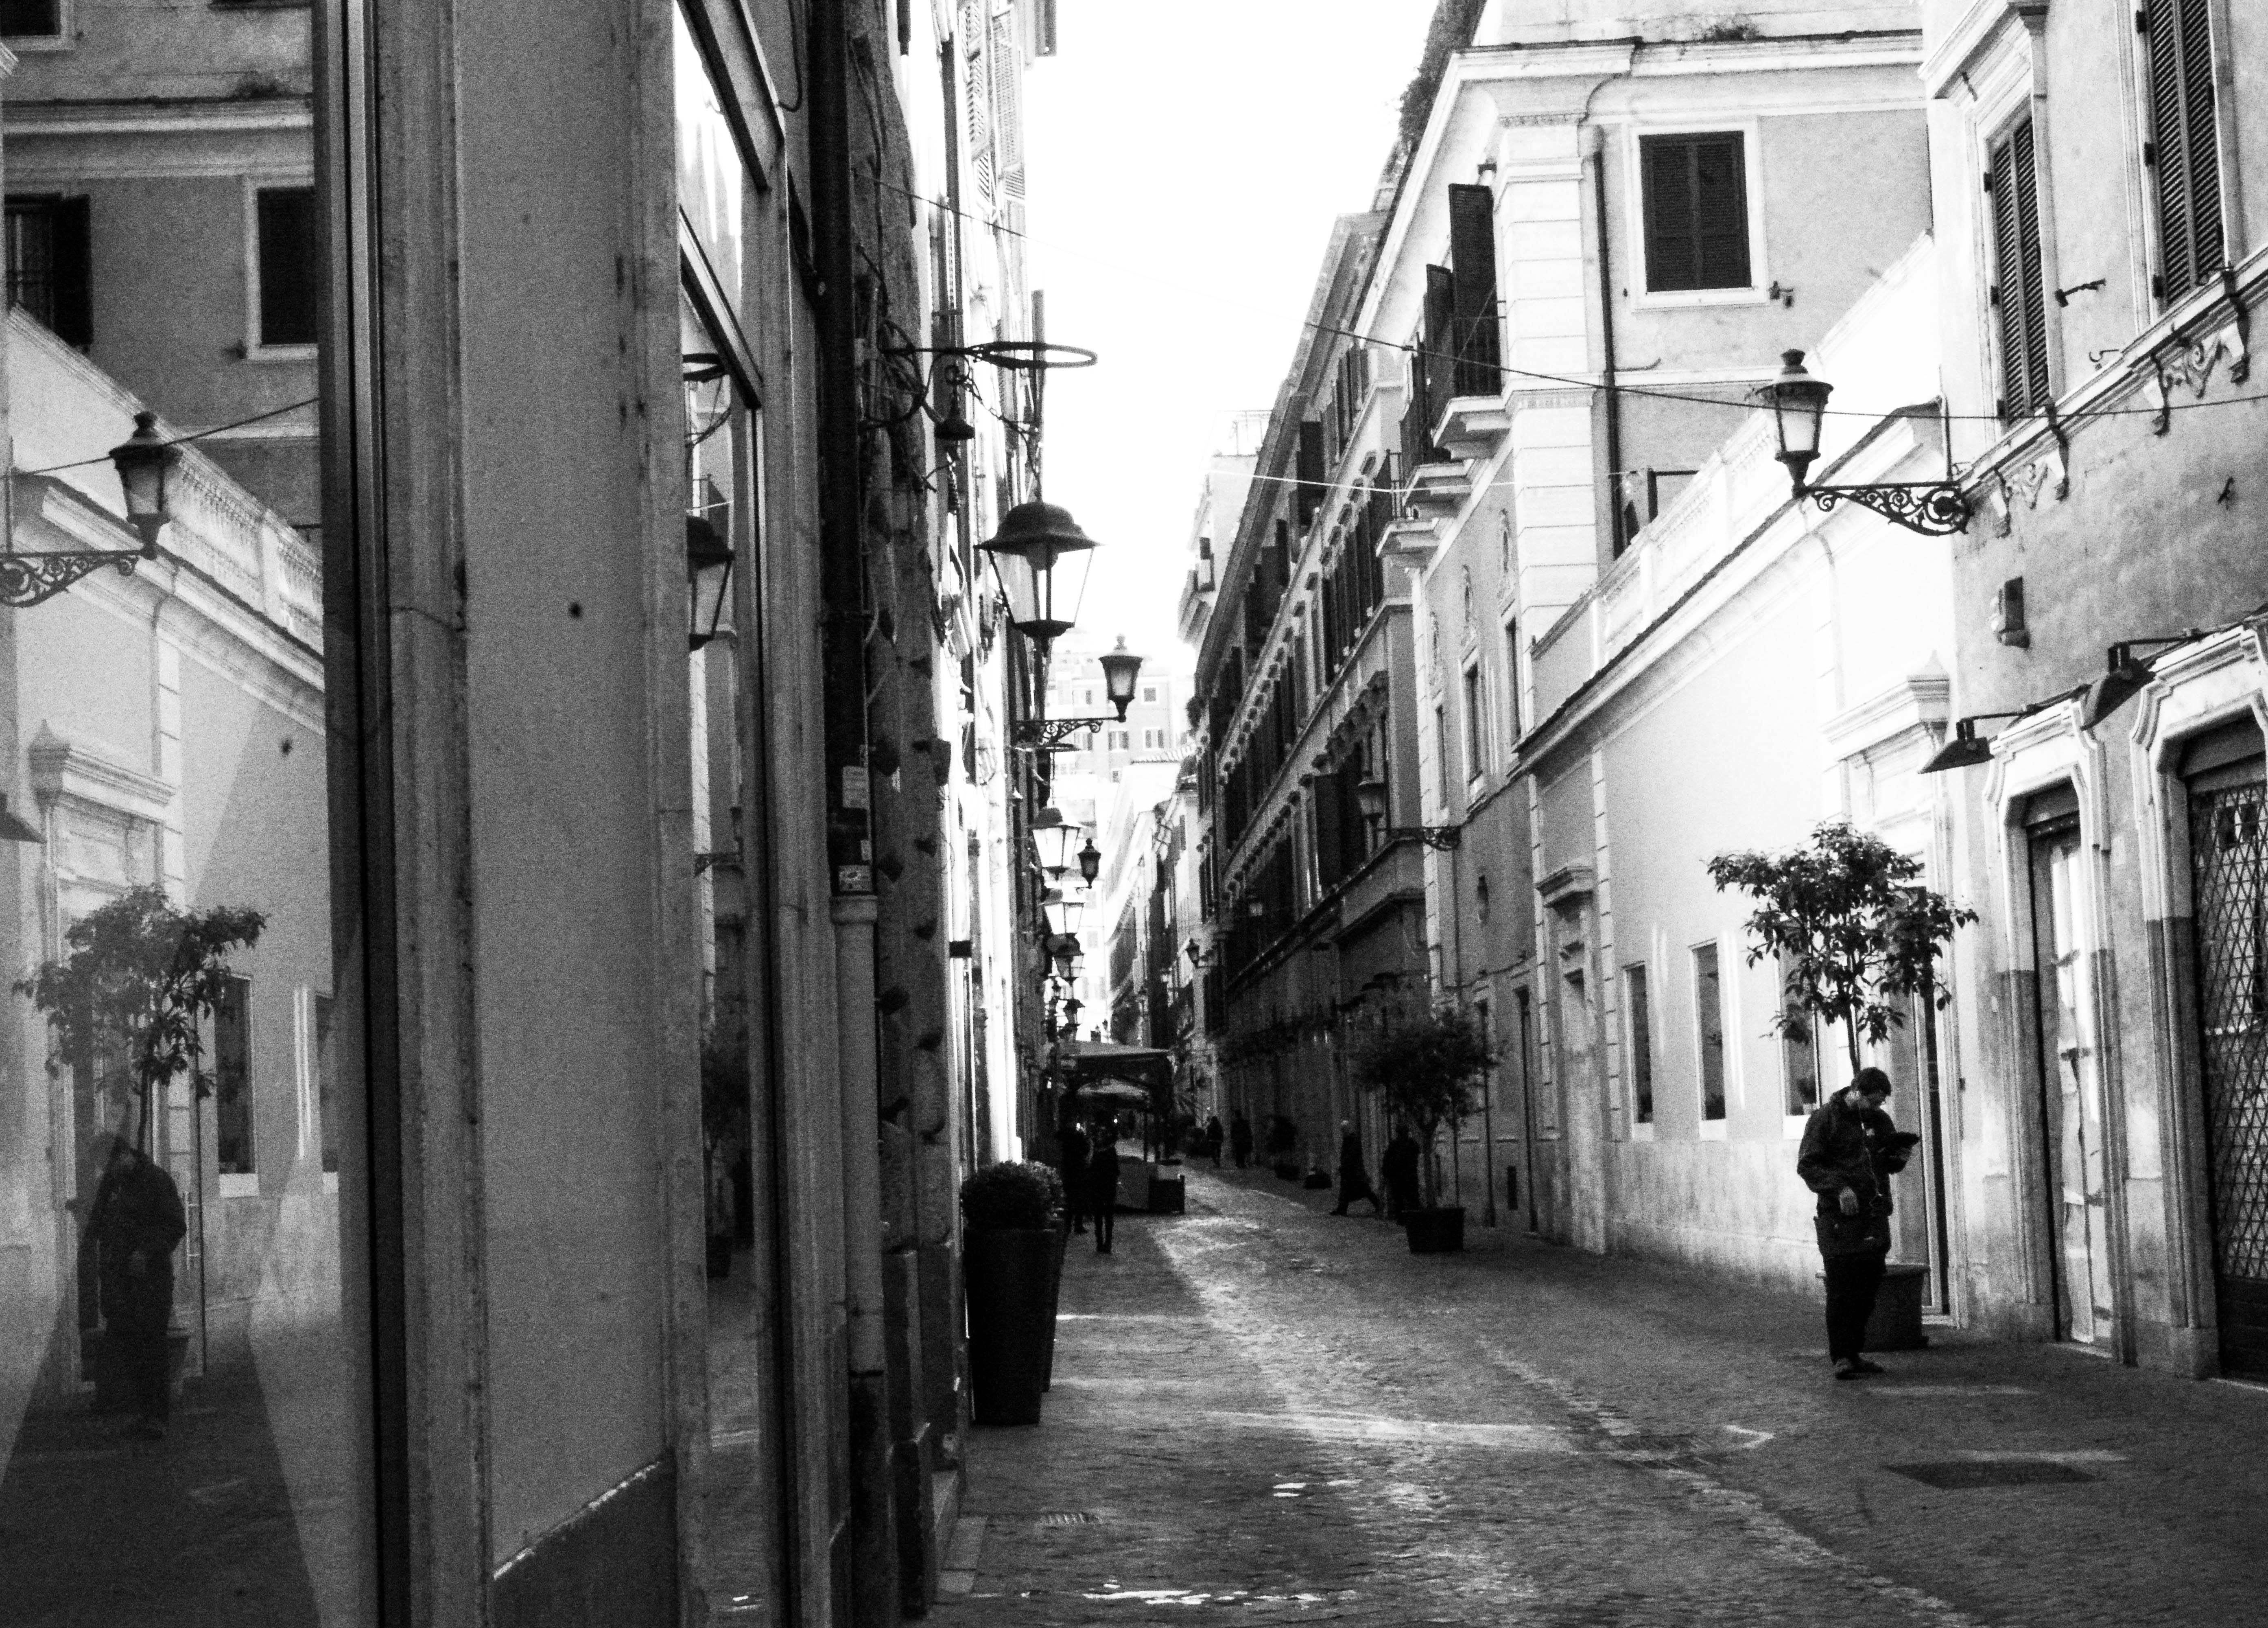
black and white, road, street, town, alley, monochrome, lane, infrastructure, snapshot, metropolis, neighbourhood, urban area, monochrome photography, nonbuilding structure